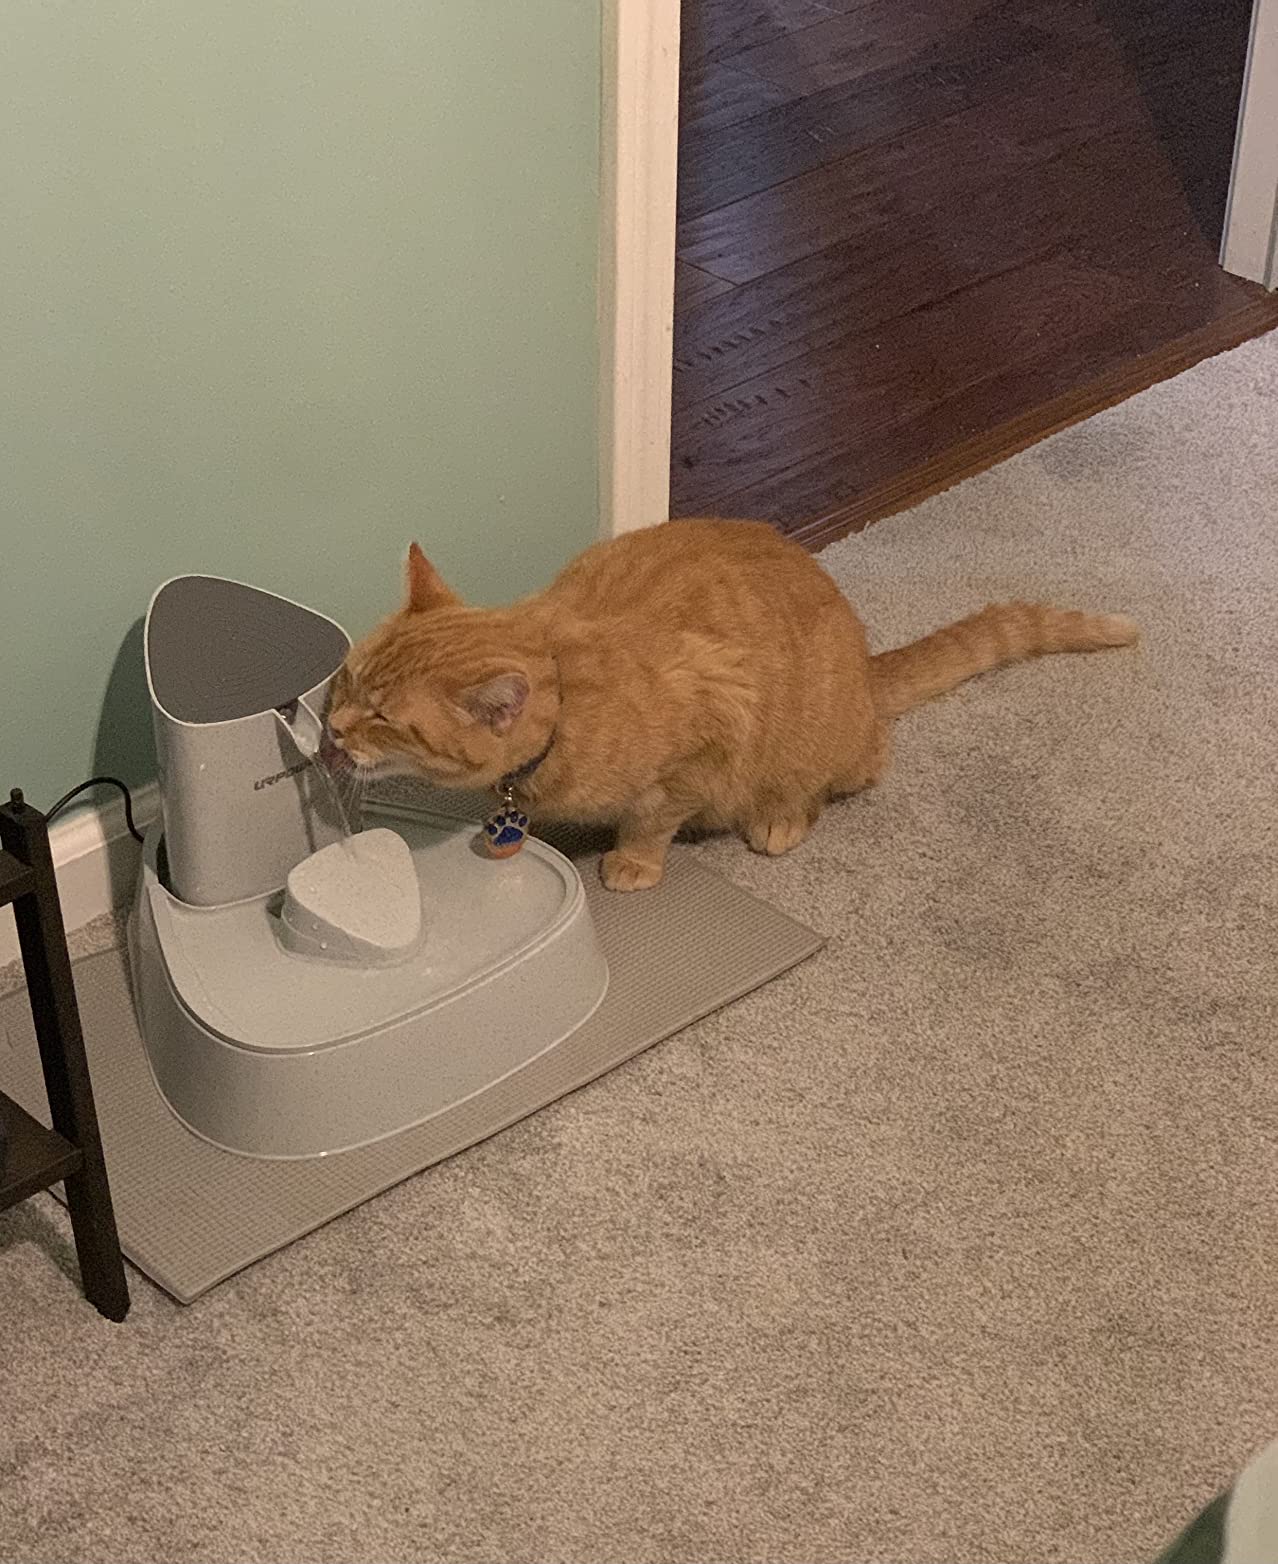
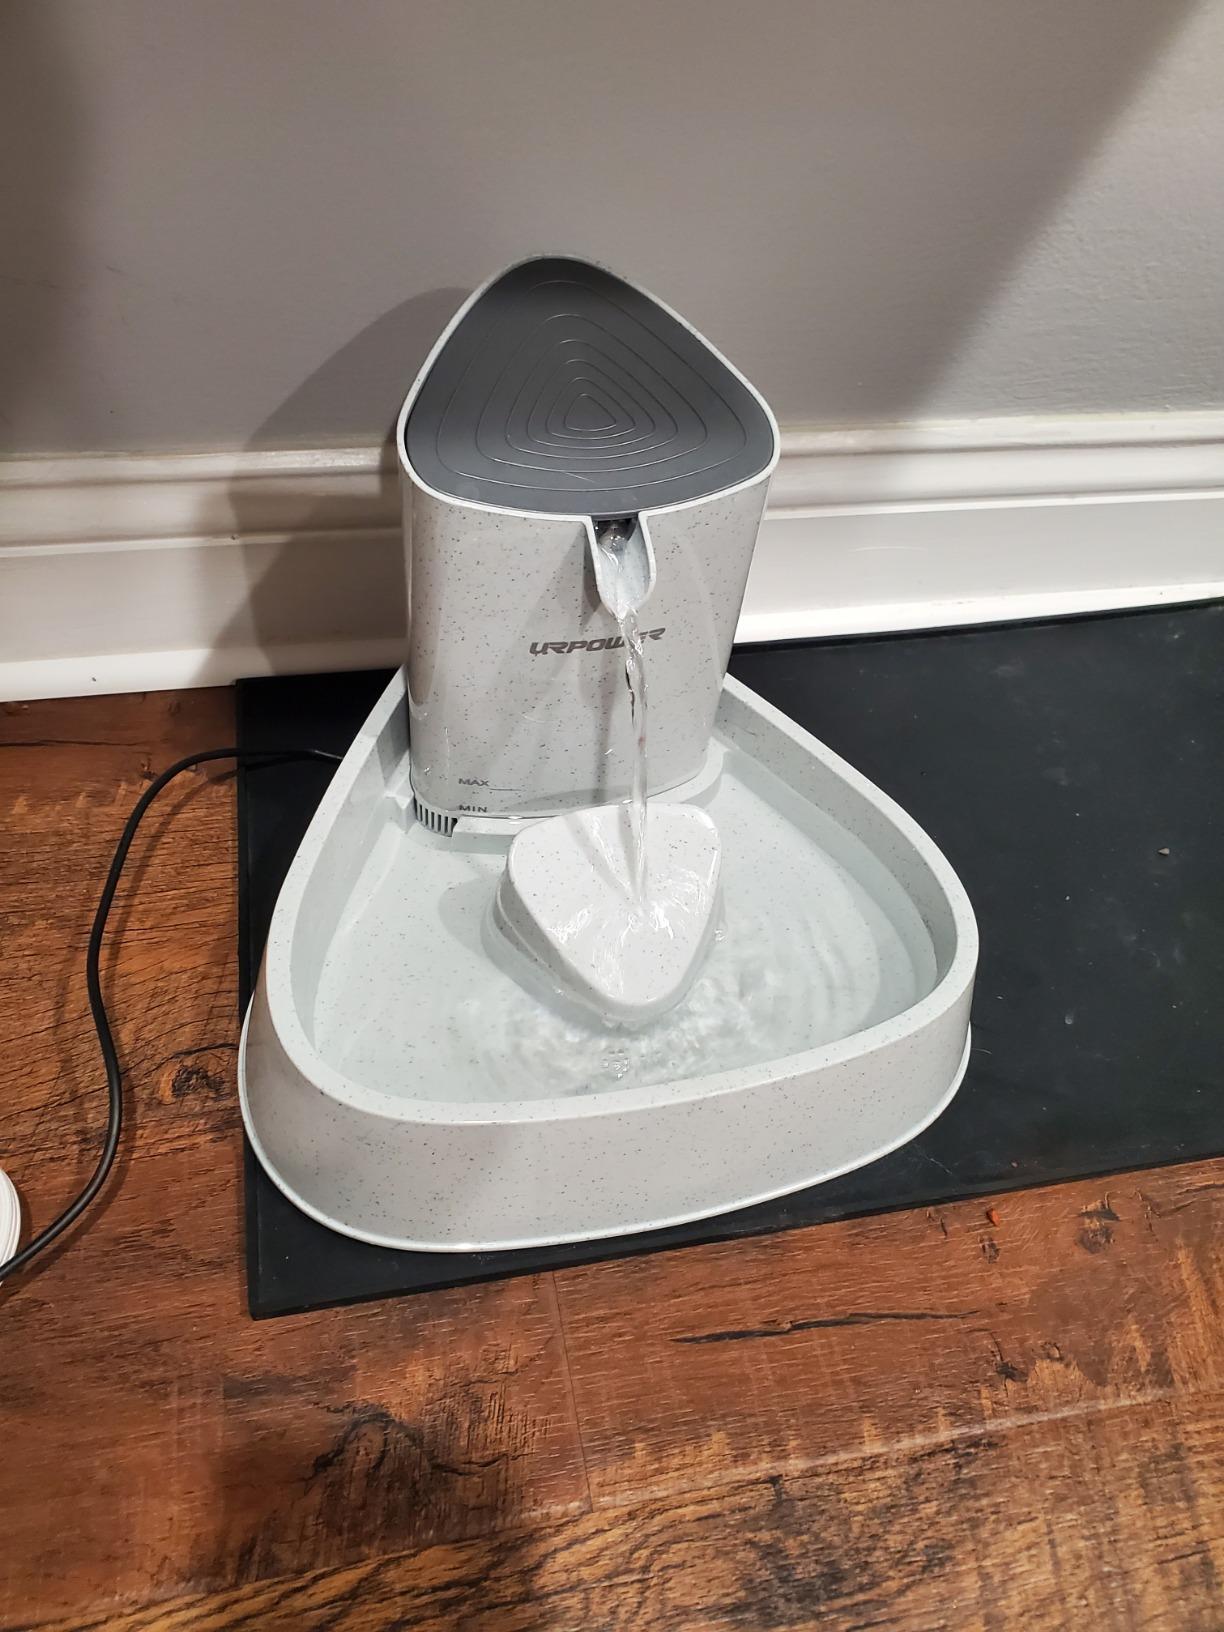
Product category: items_bowl
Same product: yes